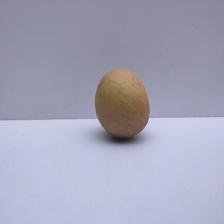
Size: Medium